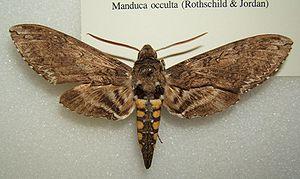
Manduca est un genre de lépidoptères de nuit de la famille des Sphingidae, de la sous-famille des Sphinginae et de la tribu des Sphingini.